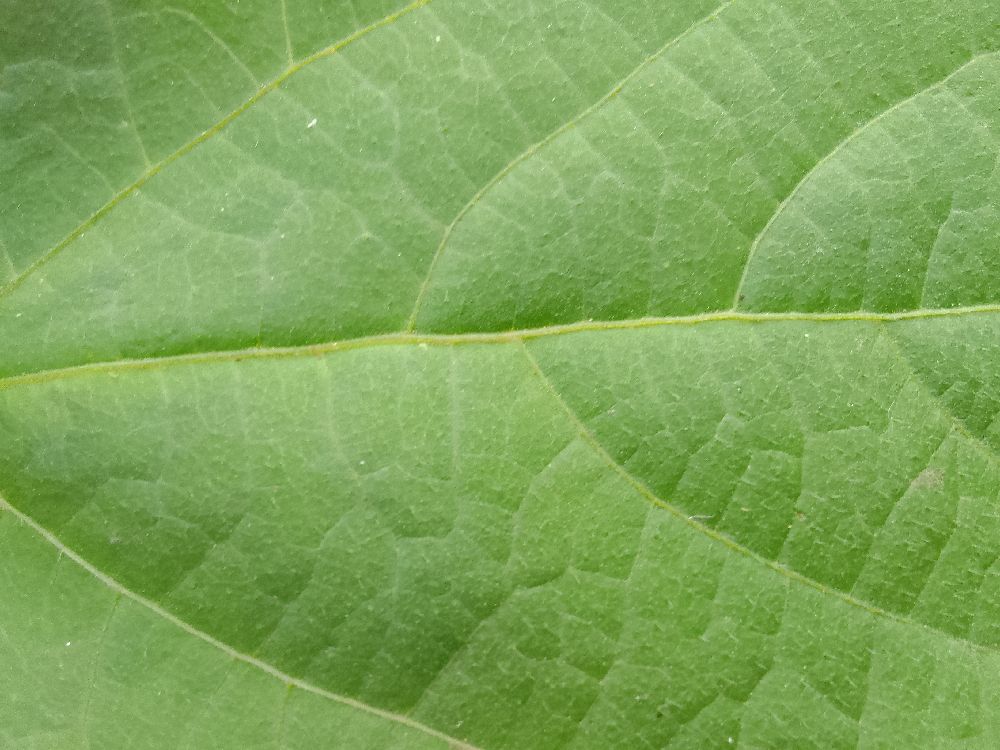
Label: healthy